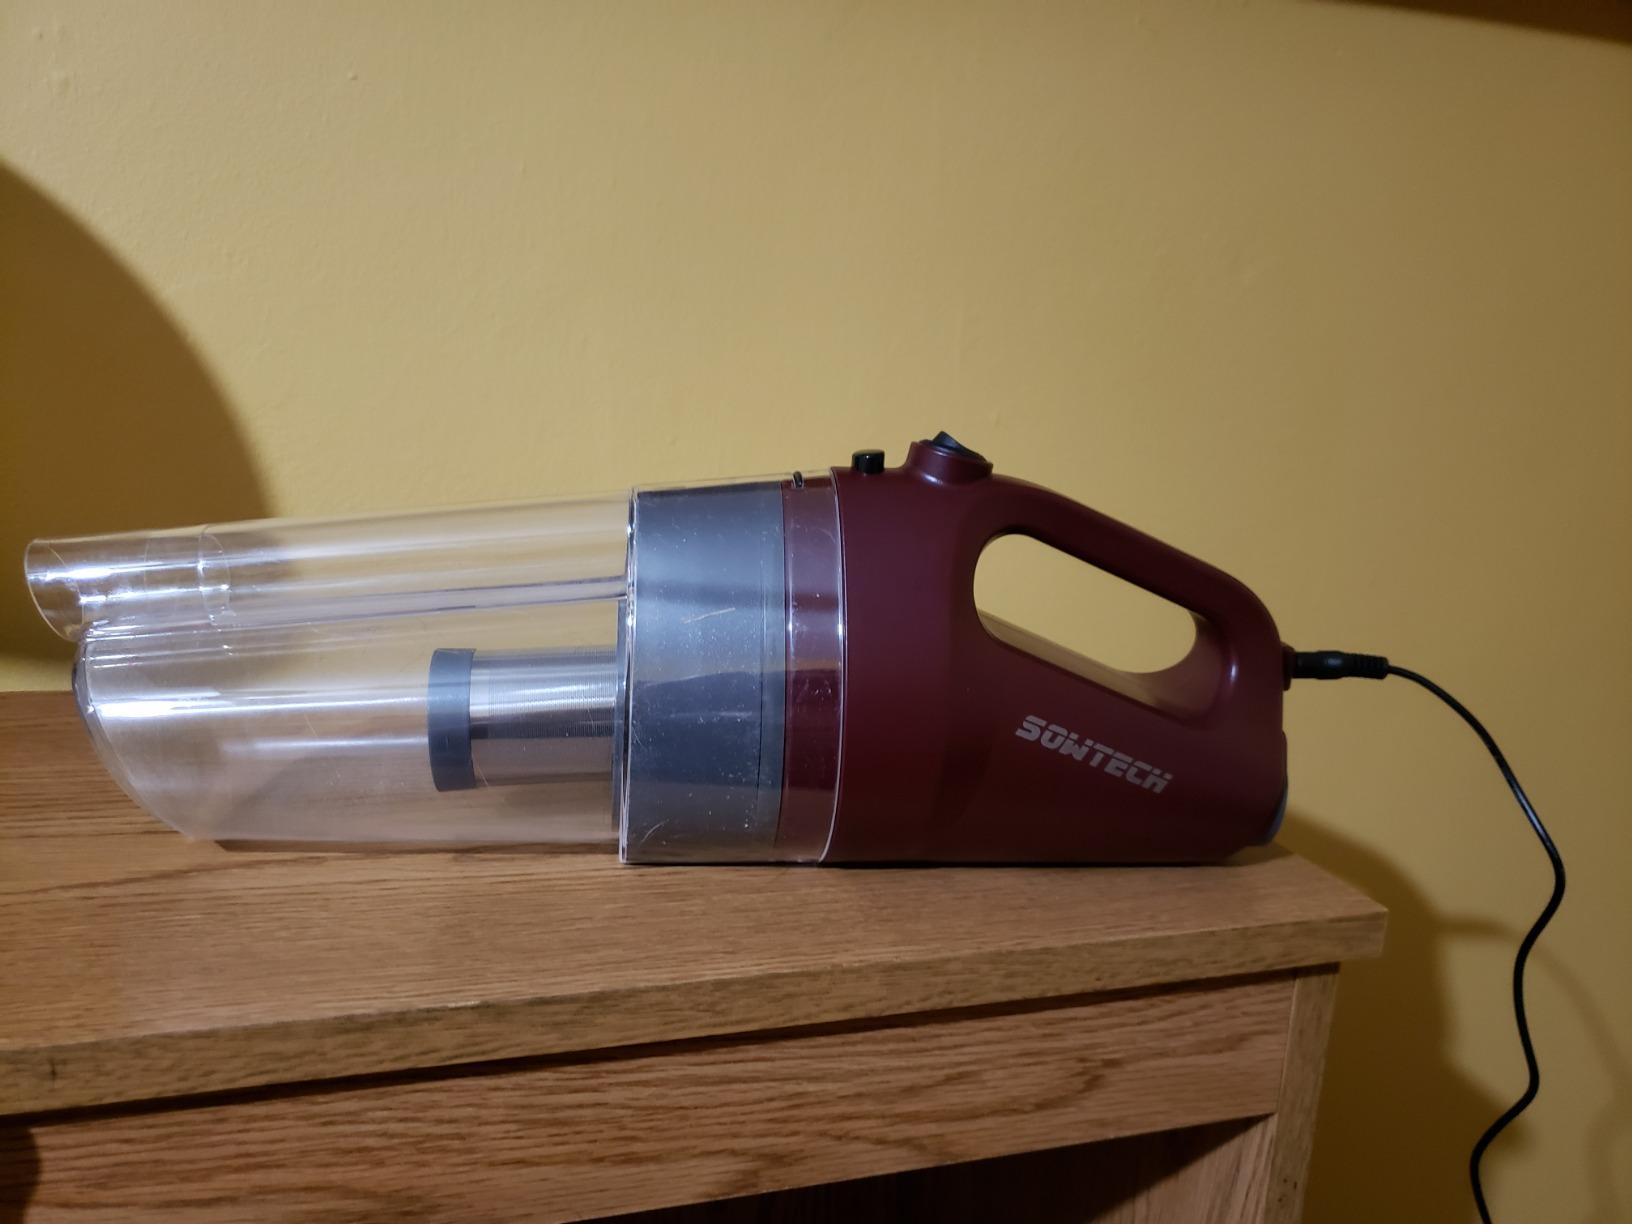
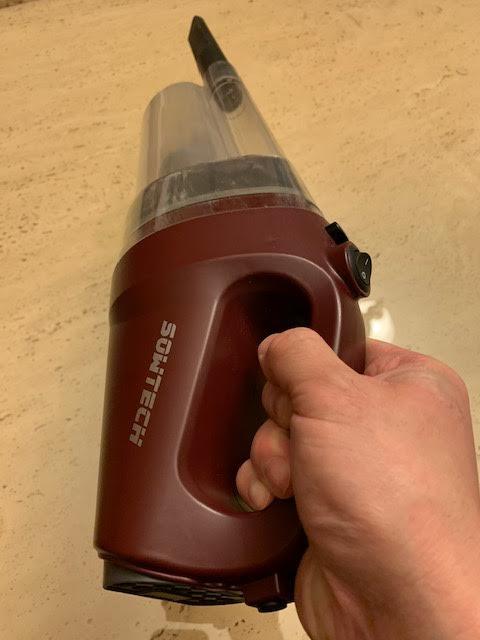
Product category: items_vacuum
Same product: yes